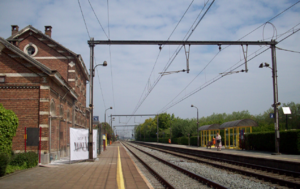
La gare de Lissewege est une gare ferroviaire belge de la ligne 51A, de Y Blauwe Toren à Zeebrugge-Strand, située à Lissewege, section de la ville de Bruges, dans la province de Flandre-Occidentale en Région flamande.